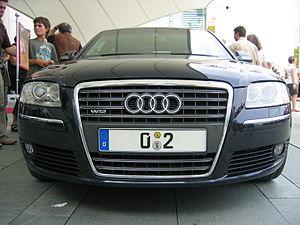
La plaque d'immatriculation allemande est un dispositif permettant l'identification des véhicules du parc automobile allemand.